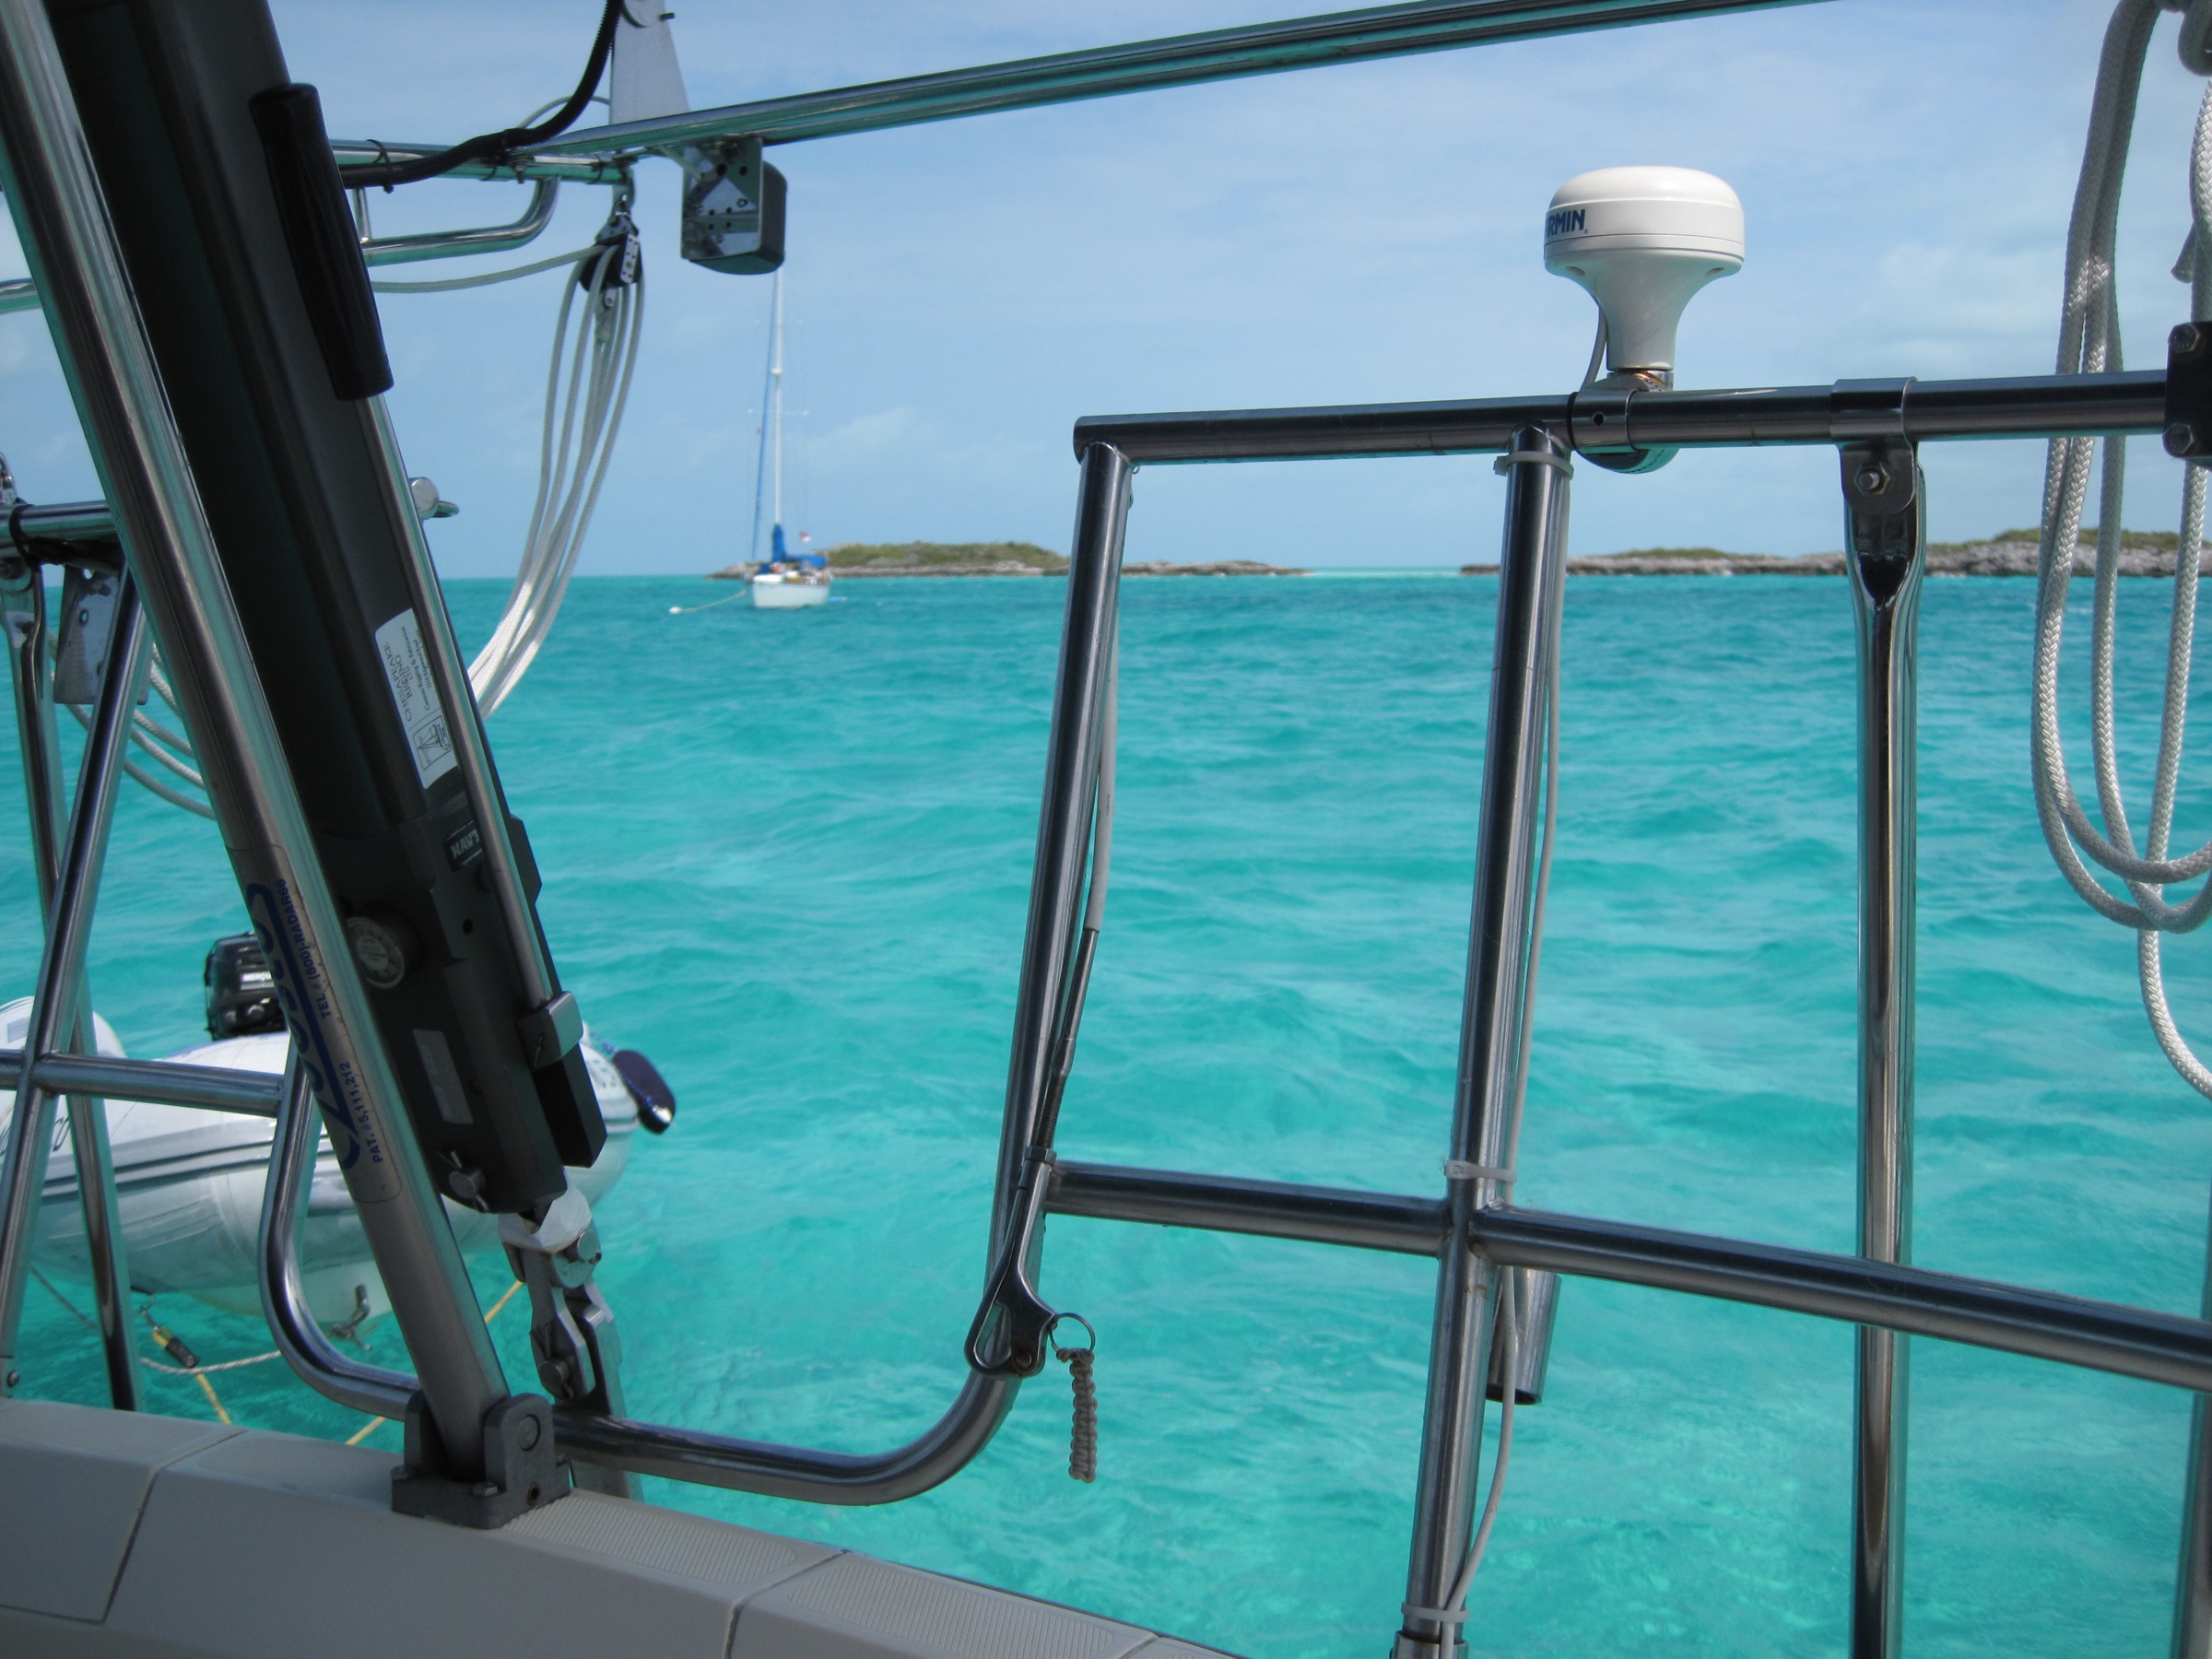
sea, ocean, boat, ship, vehicle, mast, sailing, yacht, sailboat, sail, bahamas, caribbean, watercraft